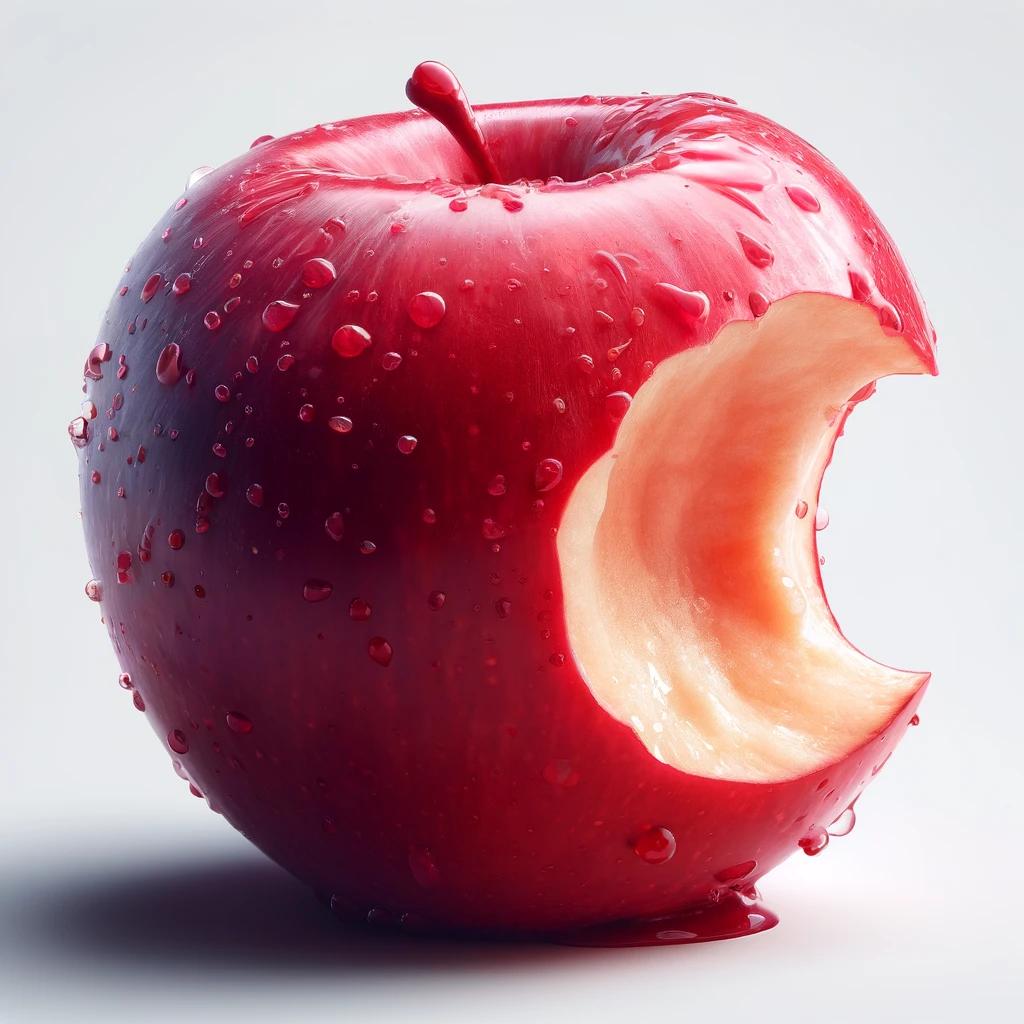
Etiqueta: orgánico